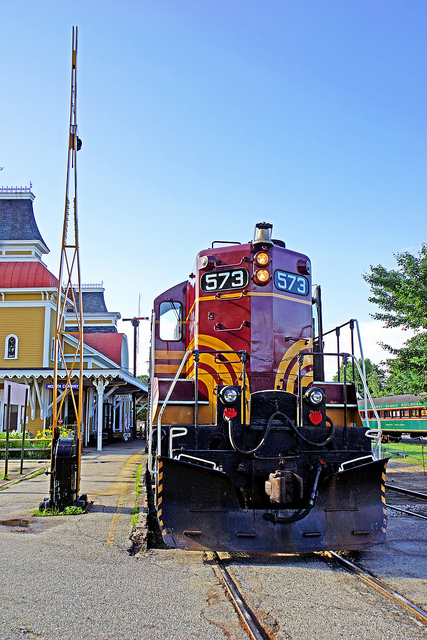
A train in front of several colorful houses.

A train driving down tracks near a building.

a train sitting on the tracks next to a metal pole

The train is parked on the railroad tracks.

A train parked on an old track beside colorful buildings.